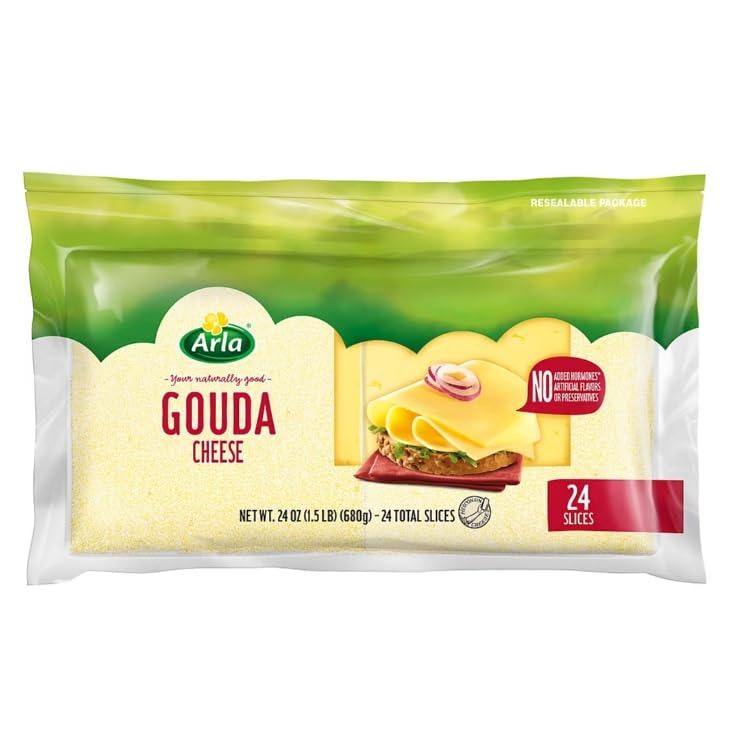
Item Name: Arla Dofino Gouda Cheese Slices, 24 oz.
Bullet Point 1: Smooth, creamy cheese with a rich, buttery and slightly sweet flavor
Bullet Point 2: Works well on burgers and sandwiches
Bullet Point 3: Serves up to 24 people
Bullet Point 4: 180-day shelf life from production; 90-day shelf life guaranteed for customer
Bullet Point 5: Includes 24 slices of cheese
Product Description: Top a tasty burger with the versatile Arla Dofino 24 Oz. Gouda Cheese Slices. Each slice features a smooth, creamy texture, along with a flavor that's rich and buttery with a sweet finishing touch.
Value: 24.0
Unit: Ounce

Price: 9.99